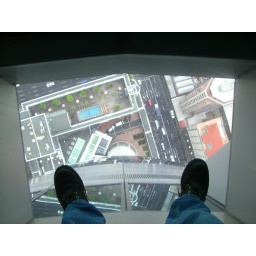
Looking down through a glass panel in the floor of the observation deck, 635 feet in the air.